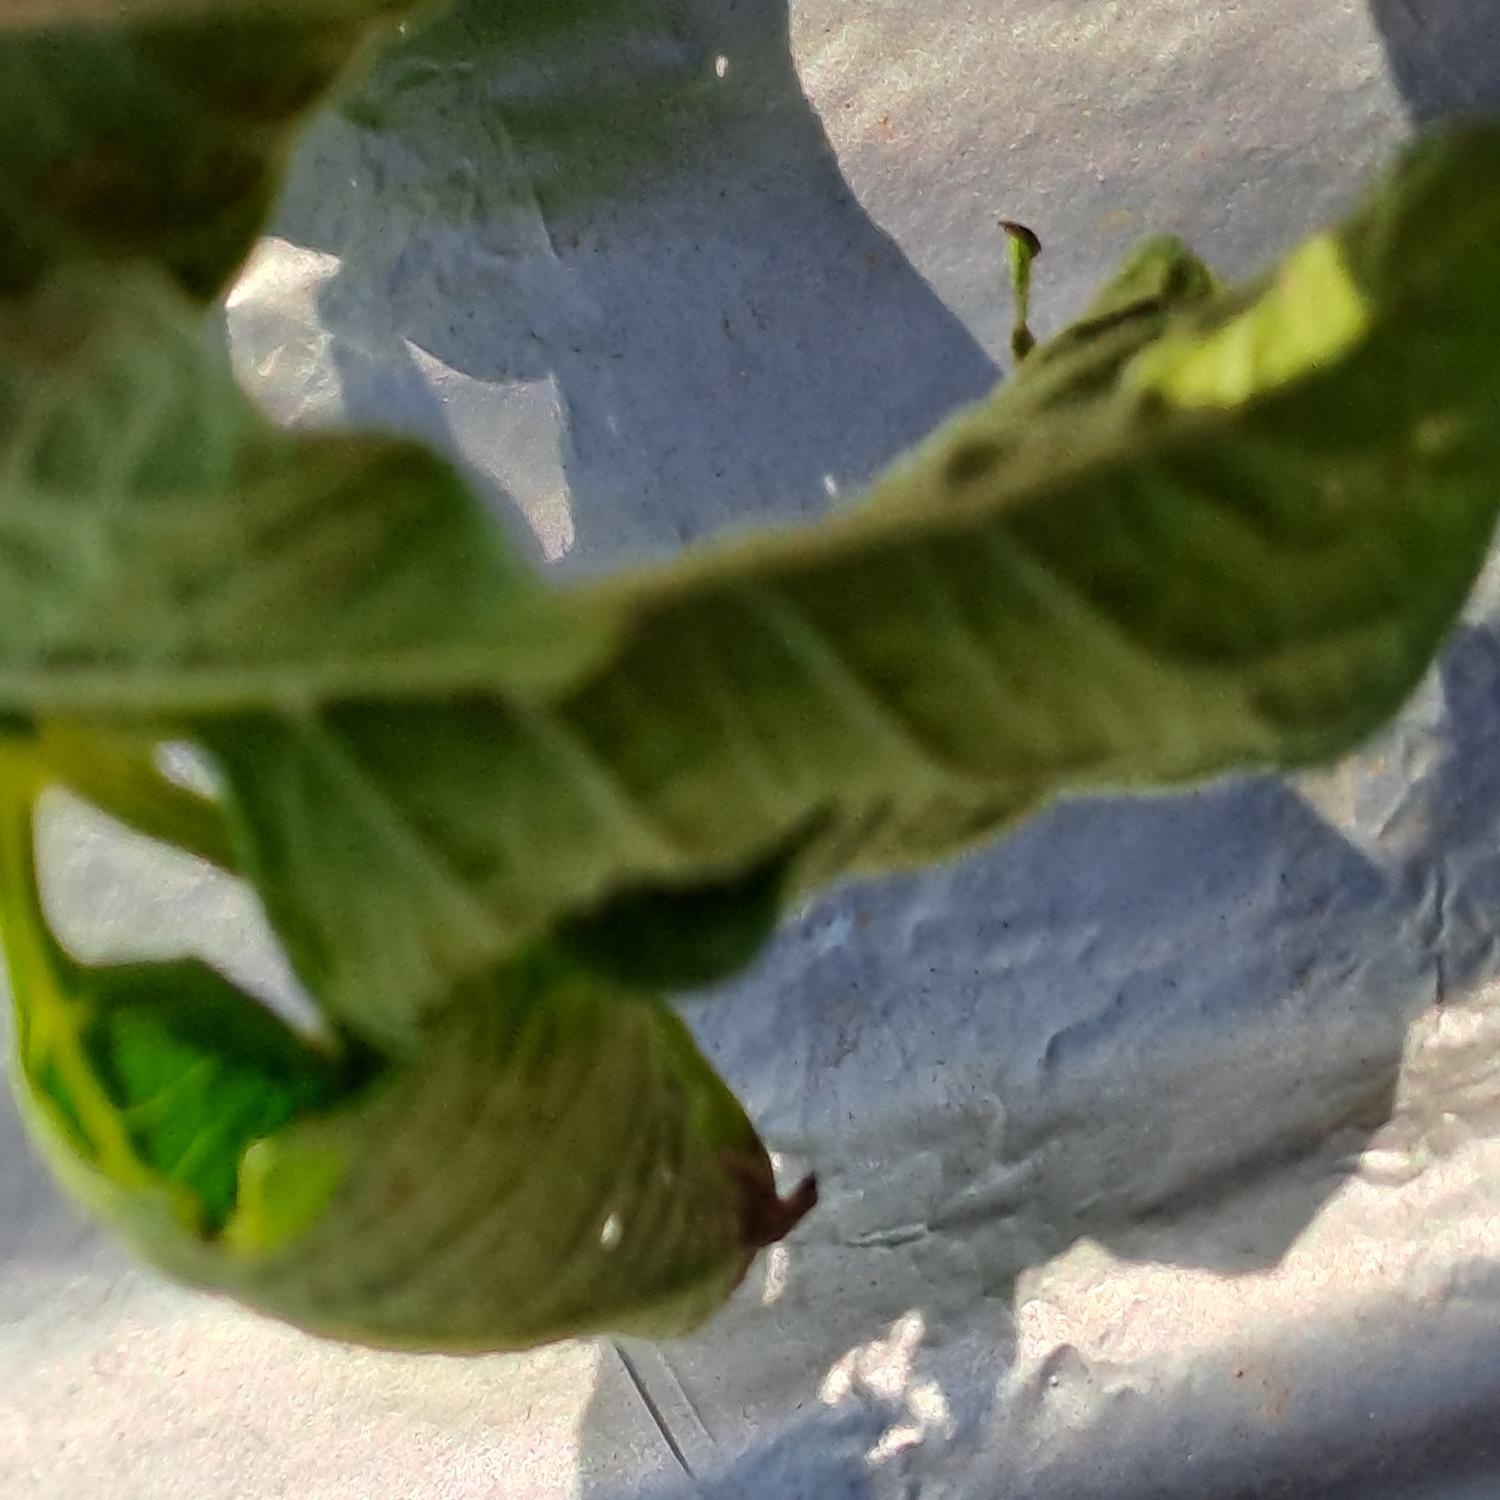
Etiqueta: Pudricion_Parda